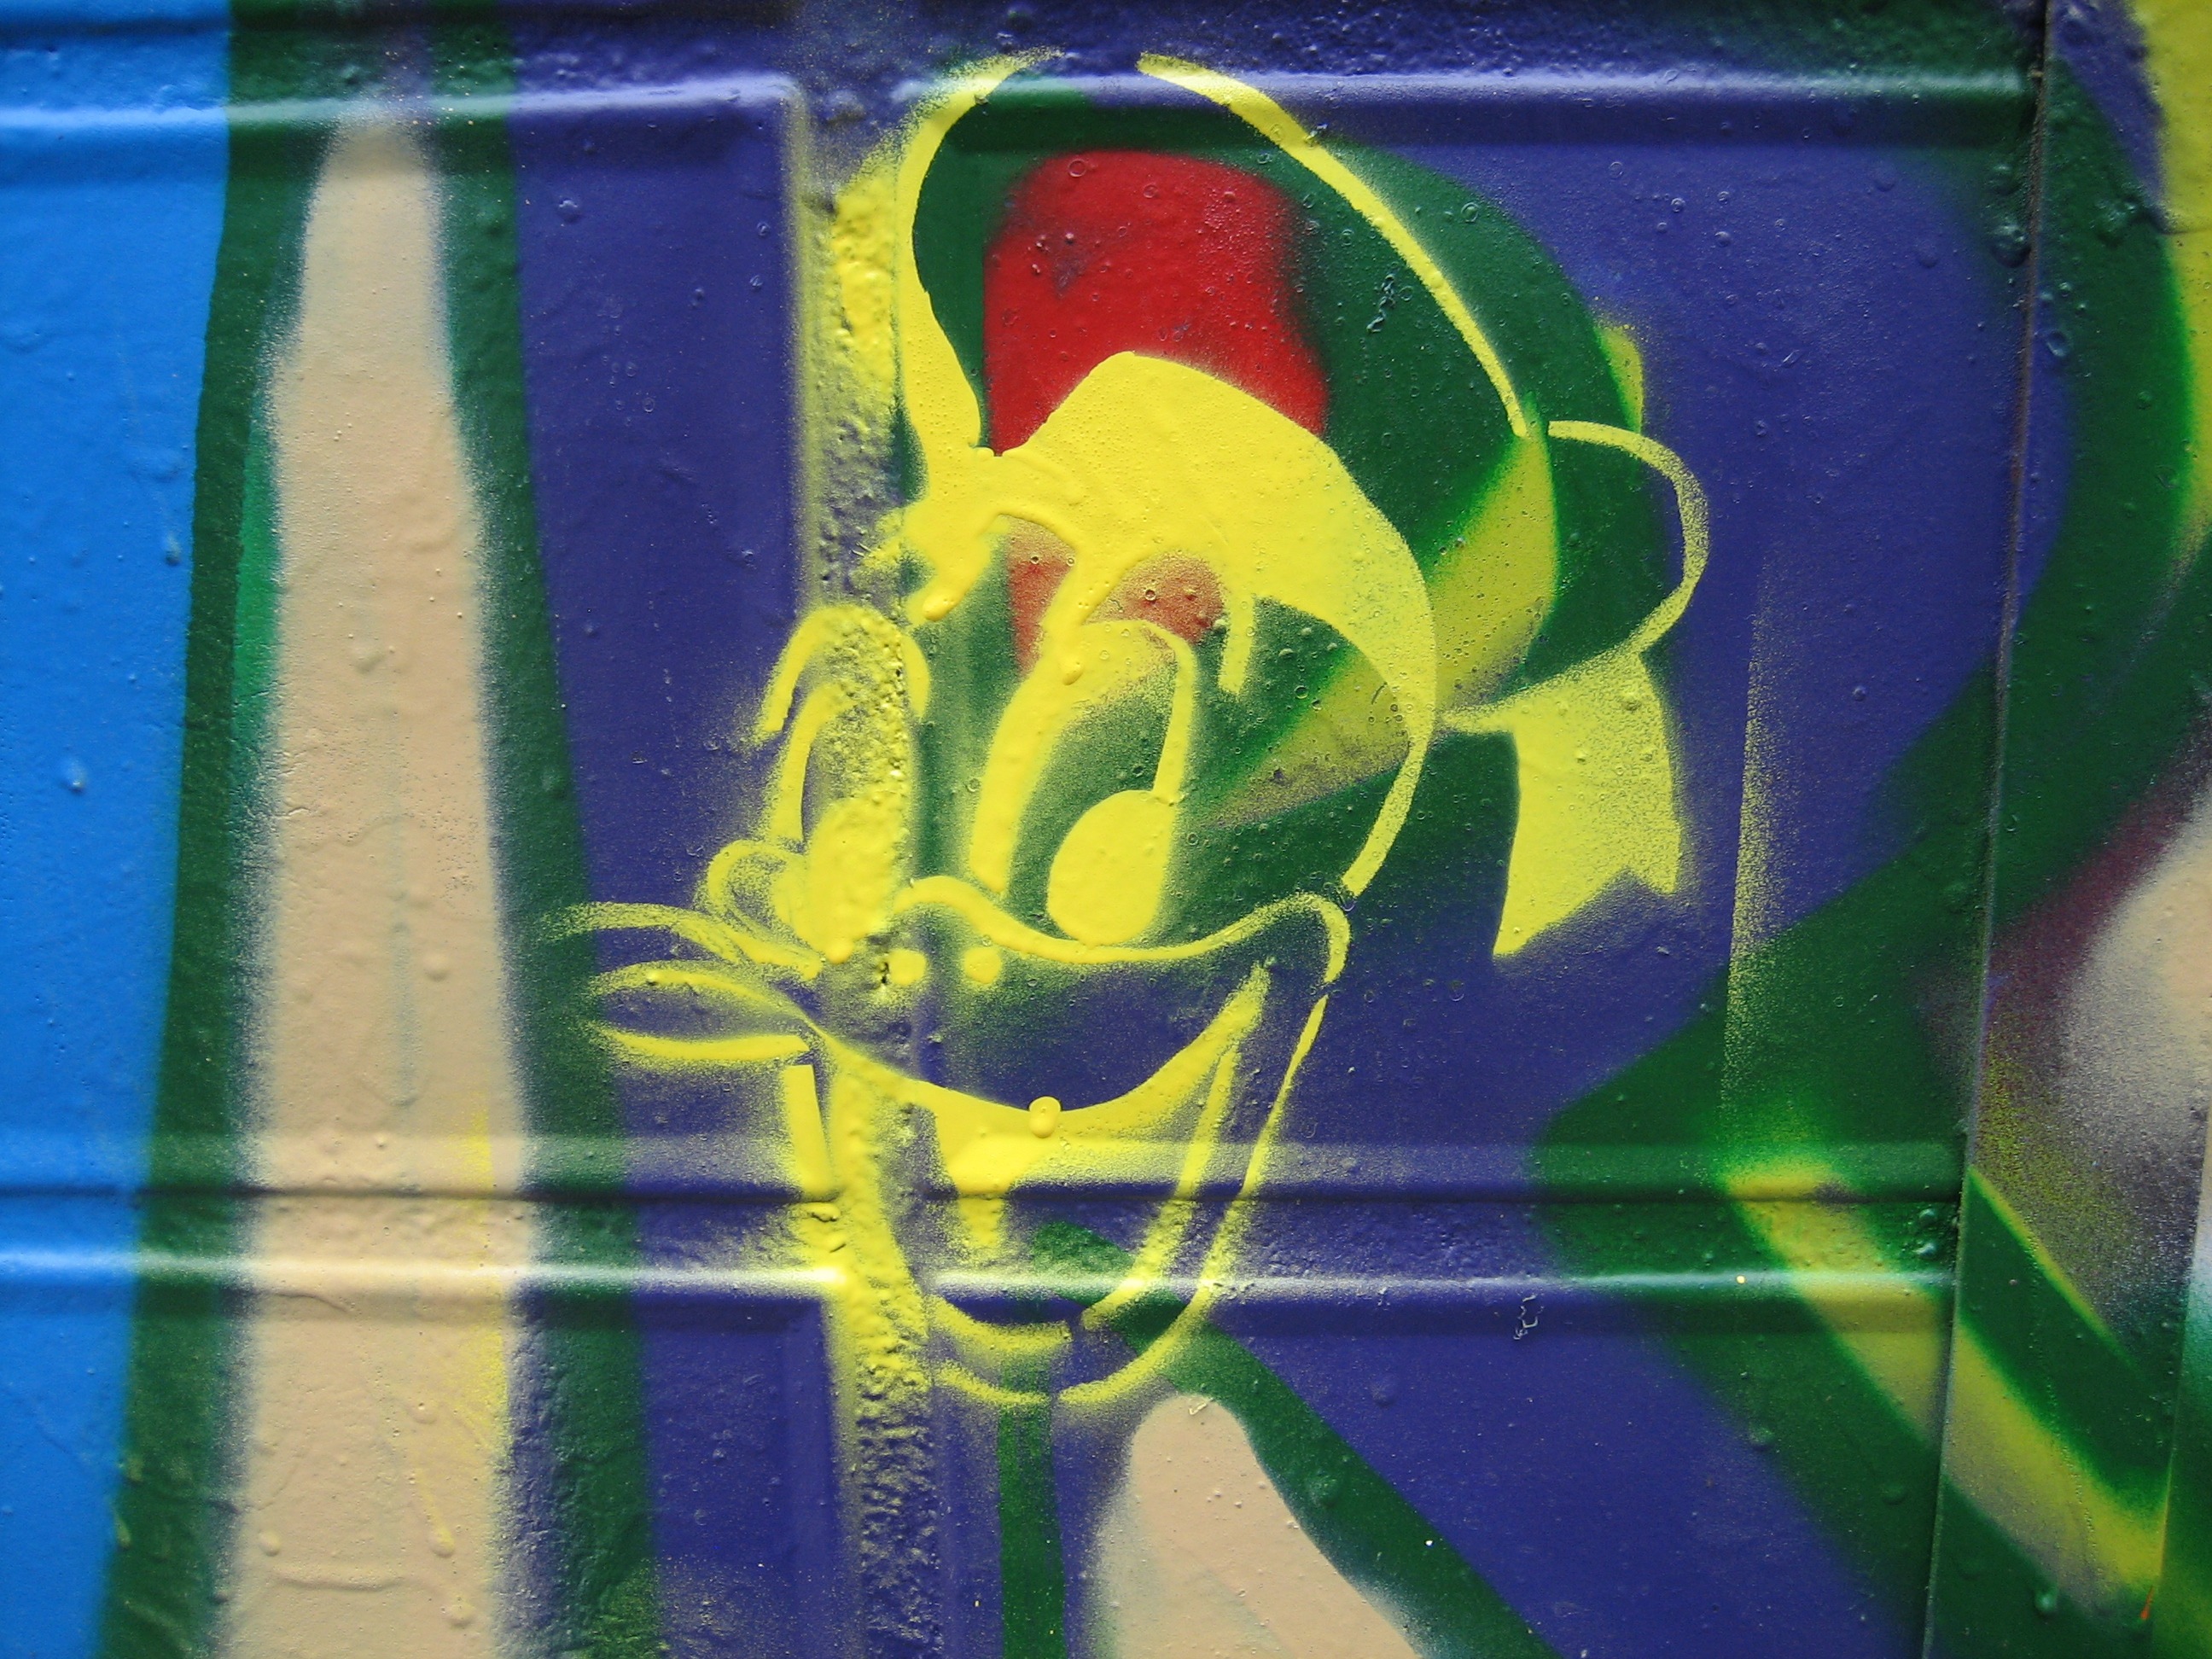
flower, window, glass, green, spray, color, yellow, graffiti, painting, street art, art, mural, graffitti, donald, template, acrylic paint